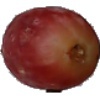
Label: Grape Pink 1